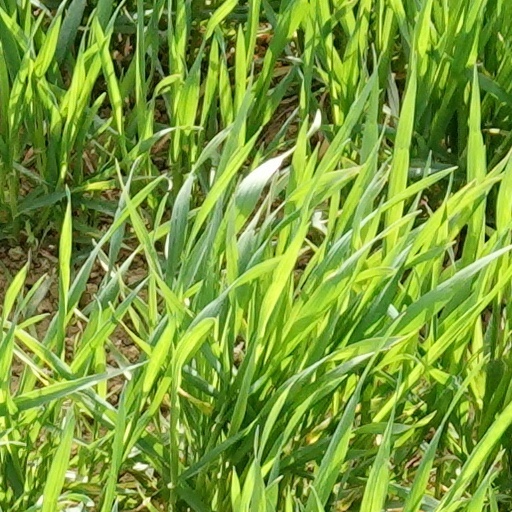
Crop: wheat